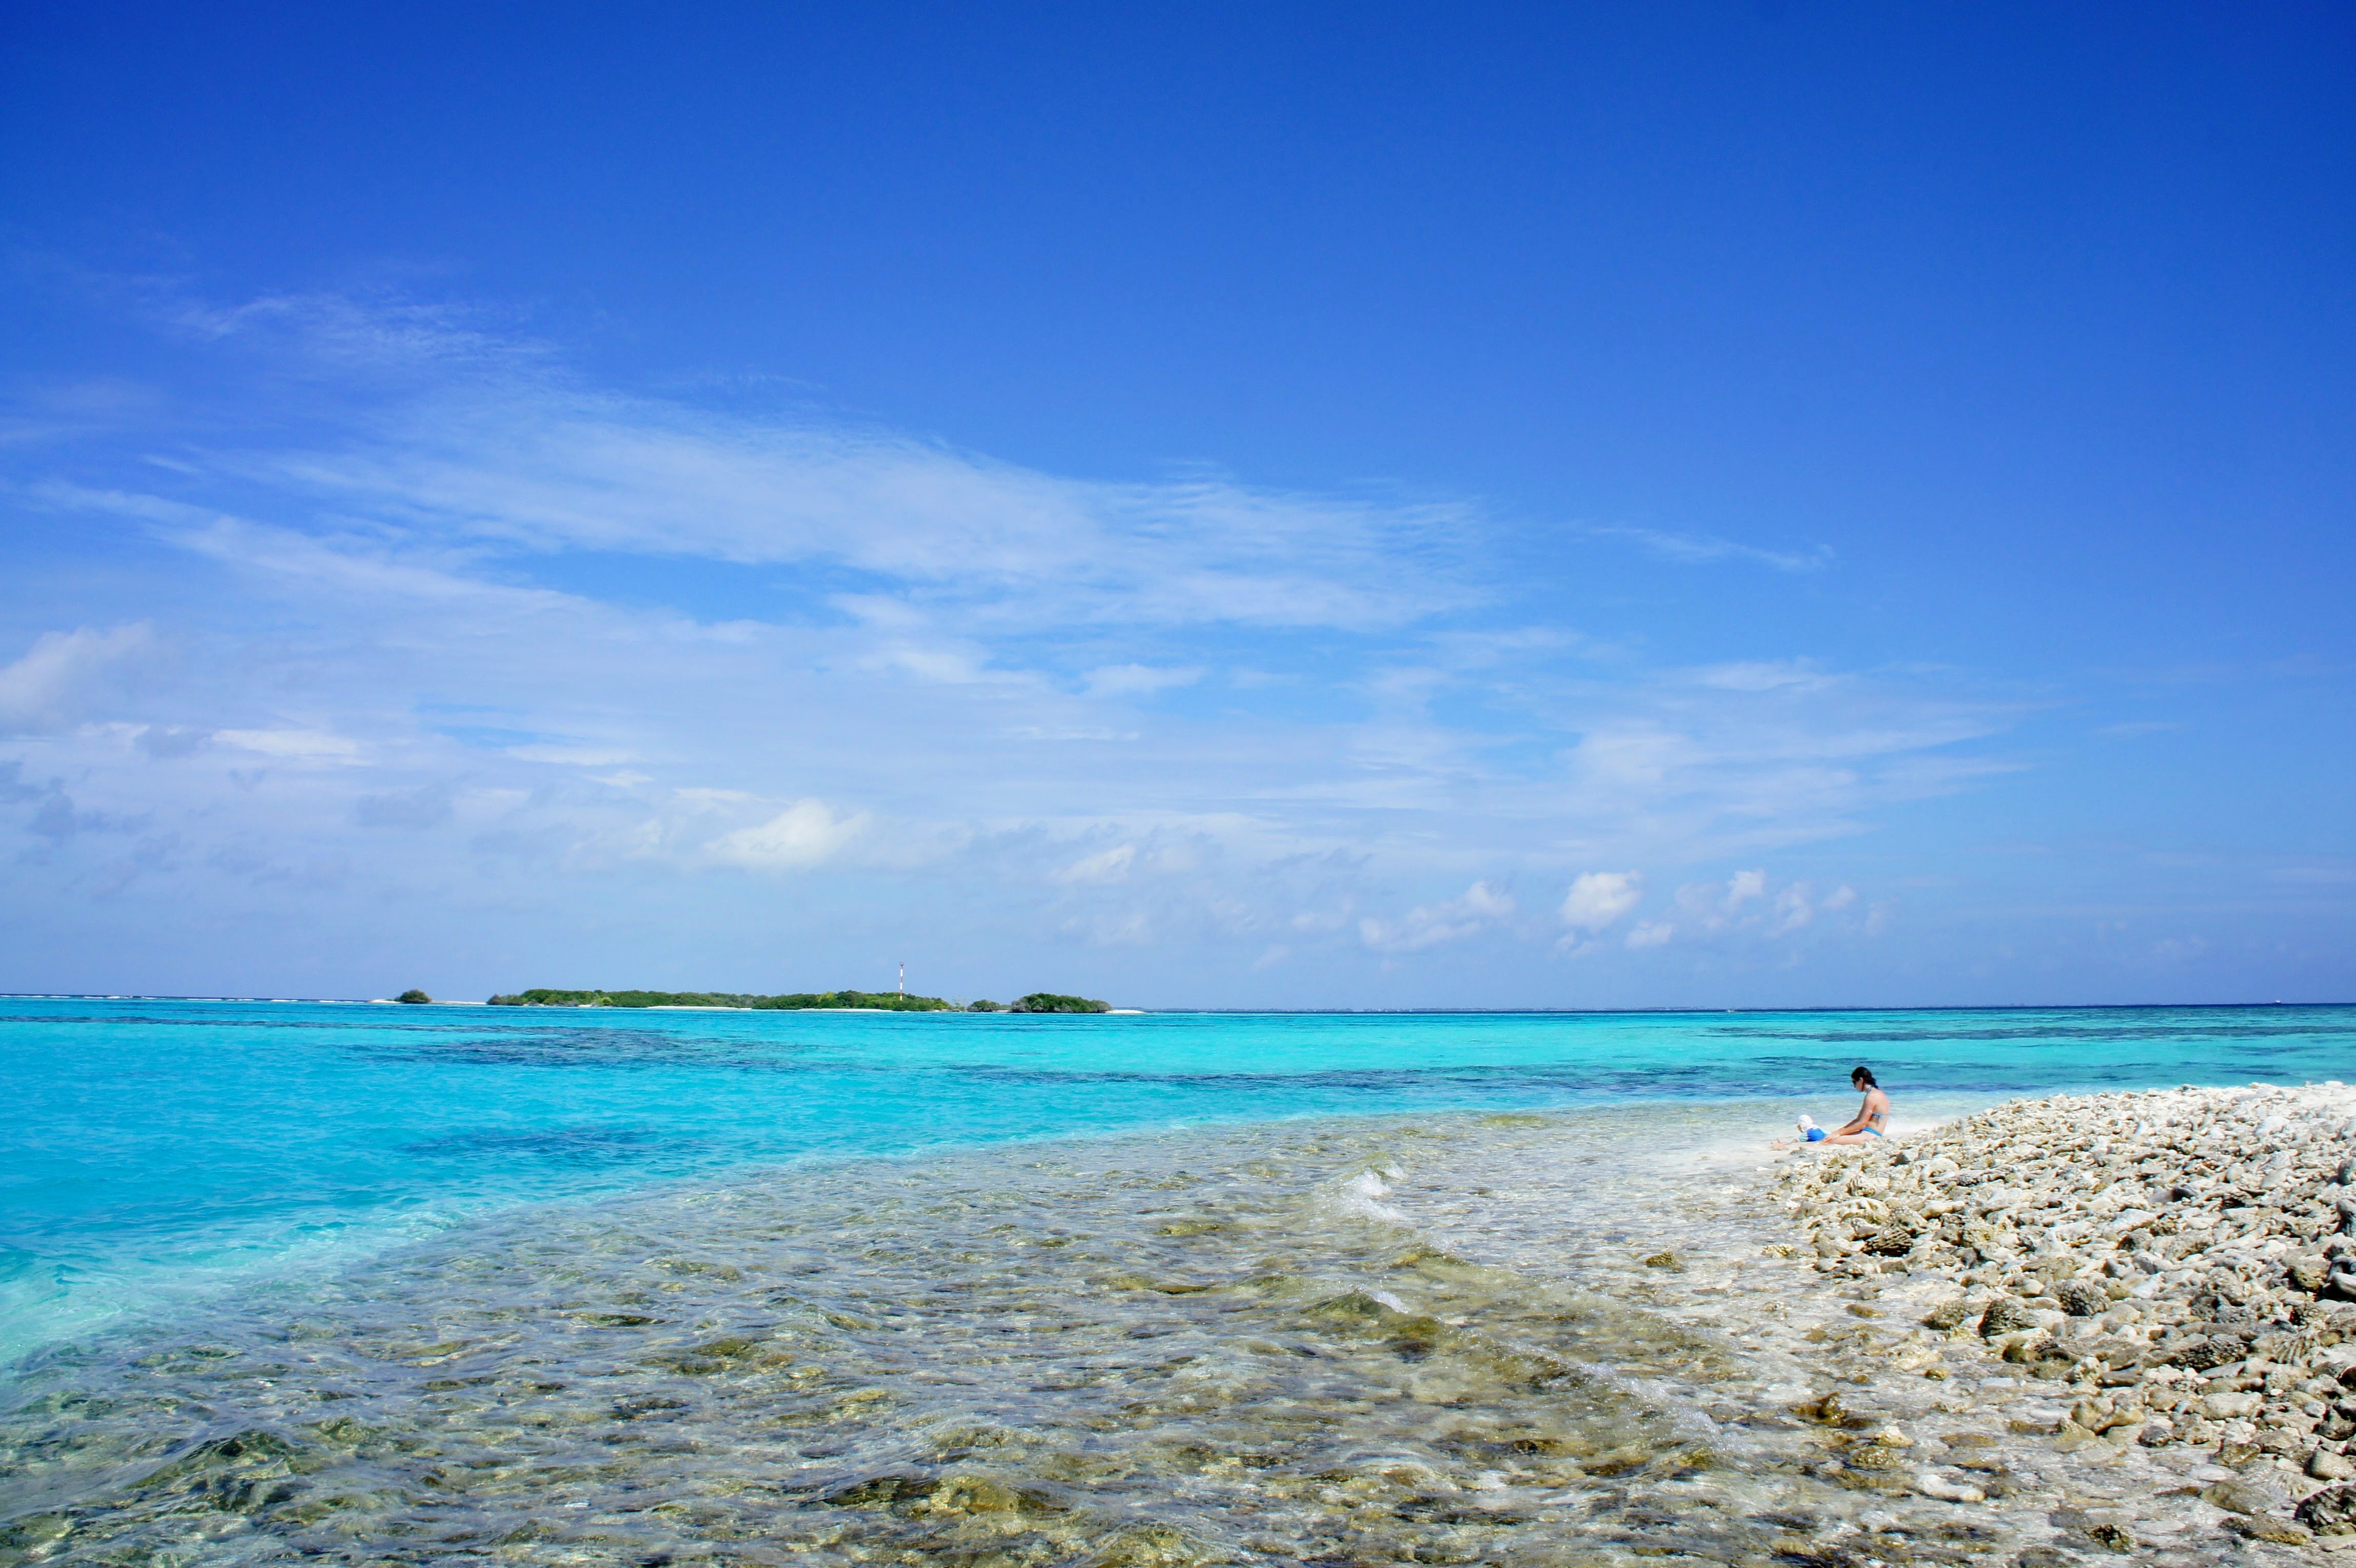
beach, sea, coast, water, ocean, horizon, sky, shore, vacation, holiday, lagoon, bay, island, blue, body of water, resort, caribbean, cape, islet, maldives, atoll, geographical feature, wind wave